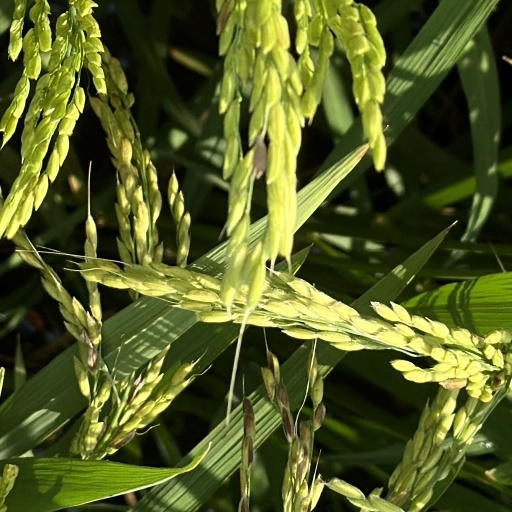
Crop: rice